Zombi (1986 video game)

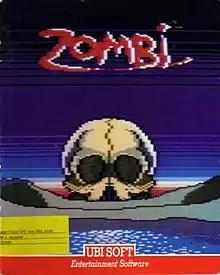

Zombi is an icon-driven action-adventure video game. It was Ubisoft's first publication, released in 1986. It was programmed by Yannick Cadin and S. L. Coemelck, with graphics by Patrick Daher and music by Philippe Marchiset.